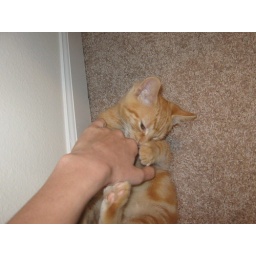
Cinder under the cat tree 005